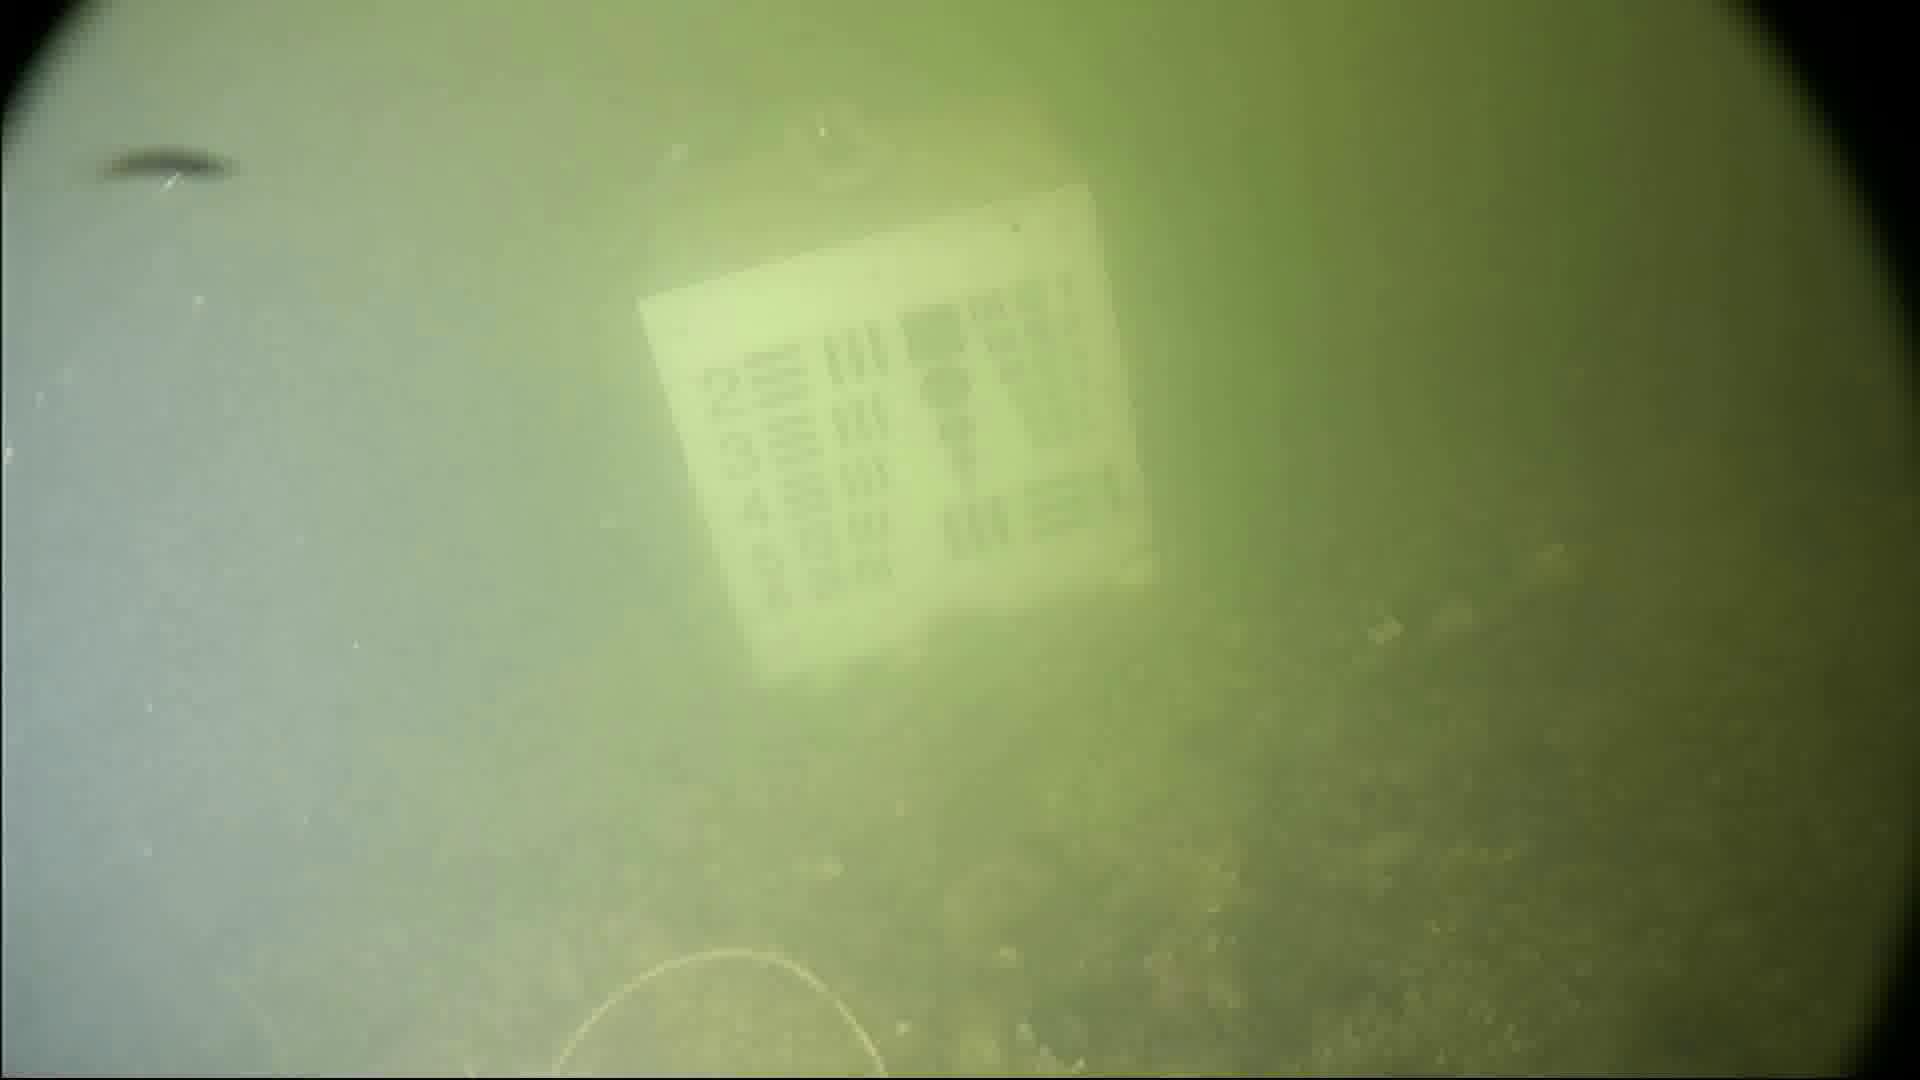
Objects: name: crab